Dopamine

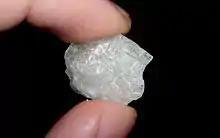
A shiny translucent white crystal of methamphetamine, held between the ends of a finger and thumb

A variety of addictive drugs produce an increase in reward-related dopamine activity. Stimulants such as nicotine, cocaine and methamphetamine promote increased levels of dopamine which appear to be the primary factor in causing addiction. For other addictive drugs such as the opioid heroin, the increased levels of dopamine in the reward system may play only a minor role in addiction. When people addicted to stimulants go through withdrawal, they do not experience the physical suffering associated with alcohol withdrawal or withdrawal from opiates; instead they experience craving, an intense desire for the drug characterized by irritability, restlessness, and other arousal symptoms, brought about by psychological dependence.